Barranquilla

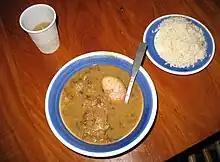
Pigeon pea stew with salted meat.

The Republican group of former customs buildings, known as the Complejo Cultural de la Antigua Aduana, were restored during the 1990s to house the Biblioteca Piloto del Caribe, File Histórico del Atlántico, Musical Documentation Centre, Estación Montoya, Parque Cultural Aduana-Elbers (consecrated in memory of Magdalena river transport pioneer Juan Bernardo Elbers), Pllaza de la Locomotora, and Alejandro Obregón's "Simbología de Barranquilla", established in 1956 by the Banco Popular, which donated it to the Government of the Atlántico Department in 1994 for restoration.